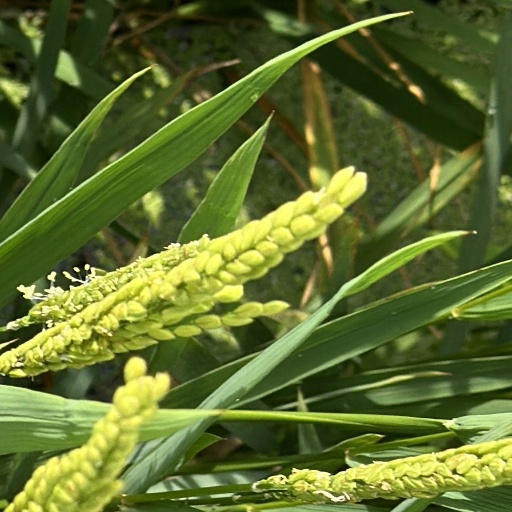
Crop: rice